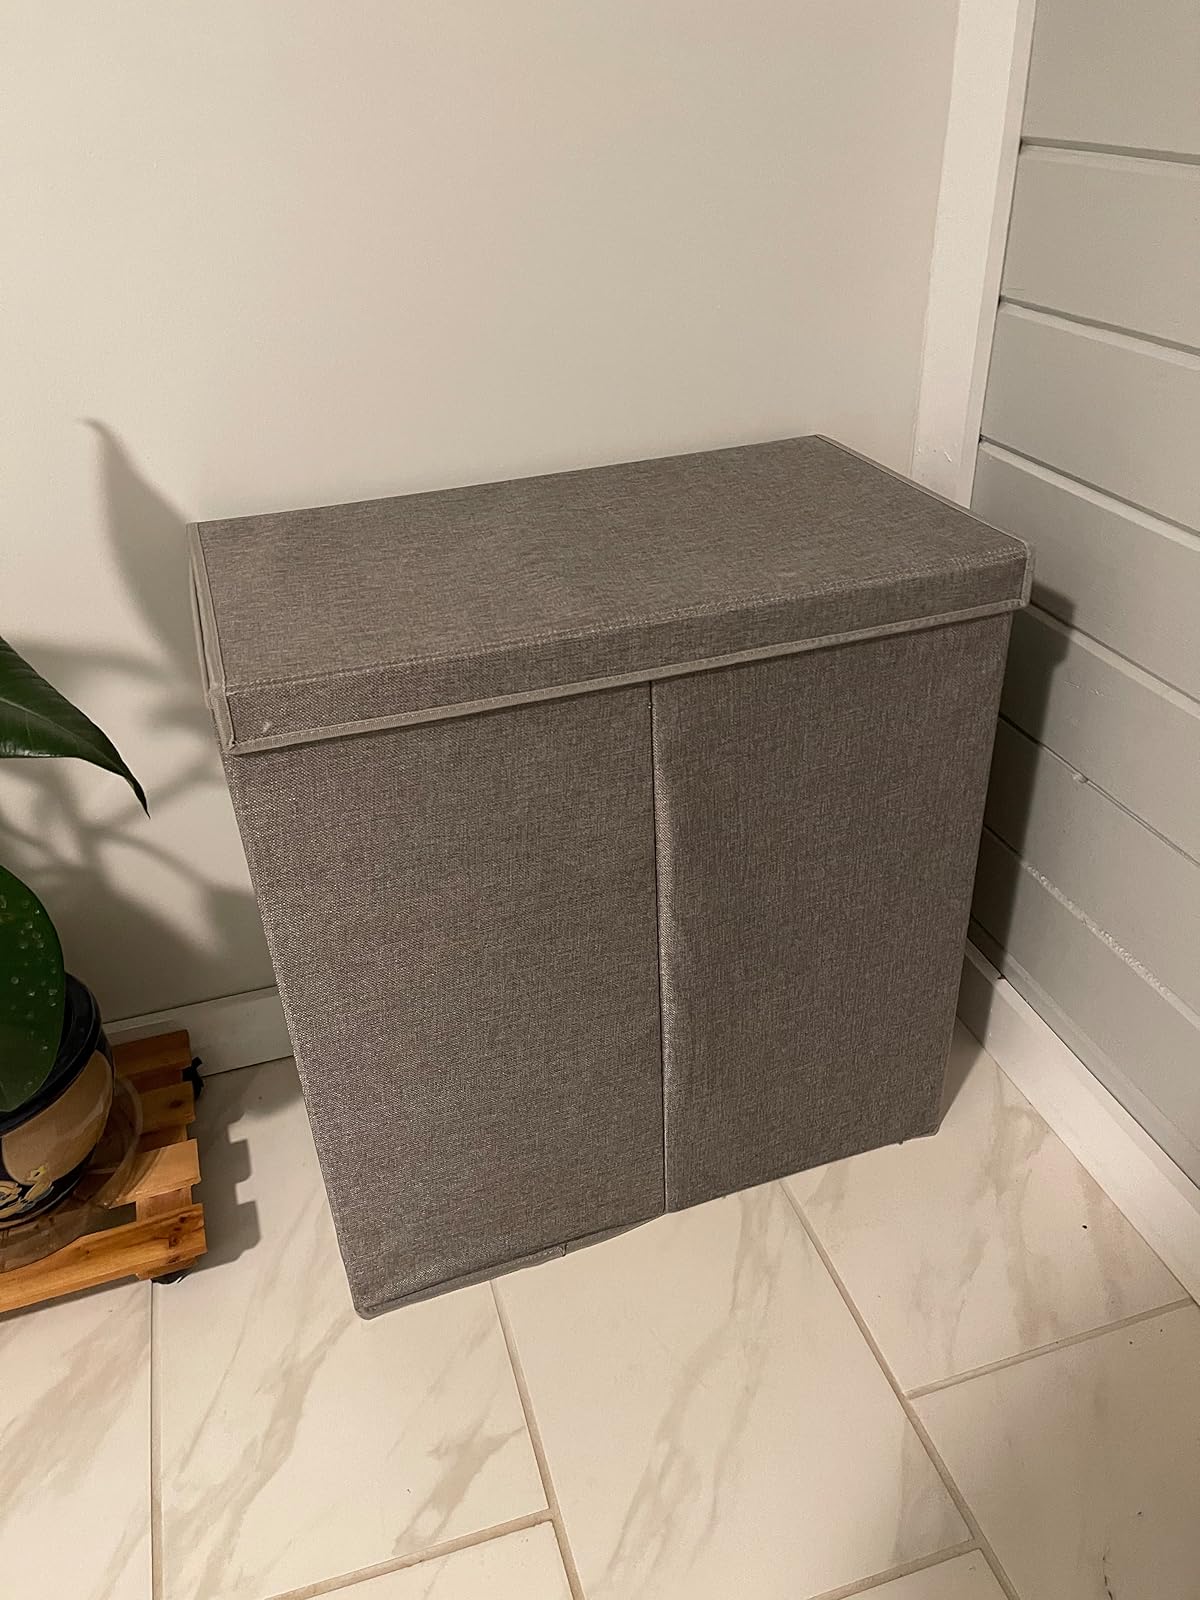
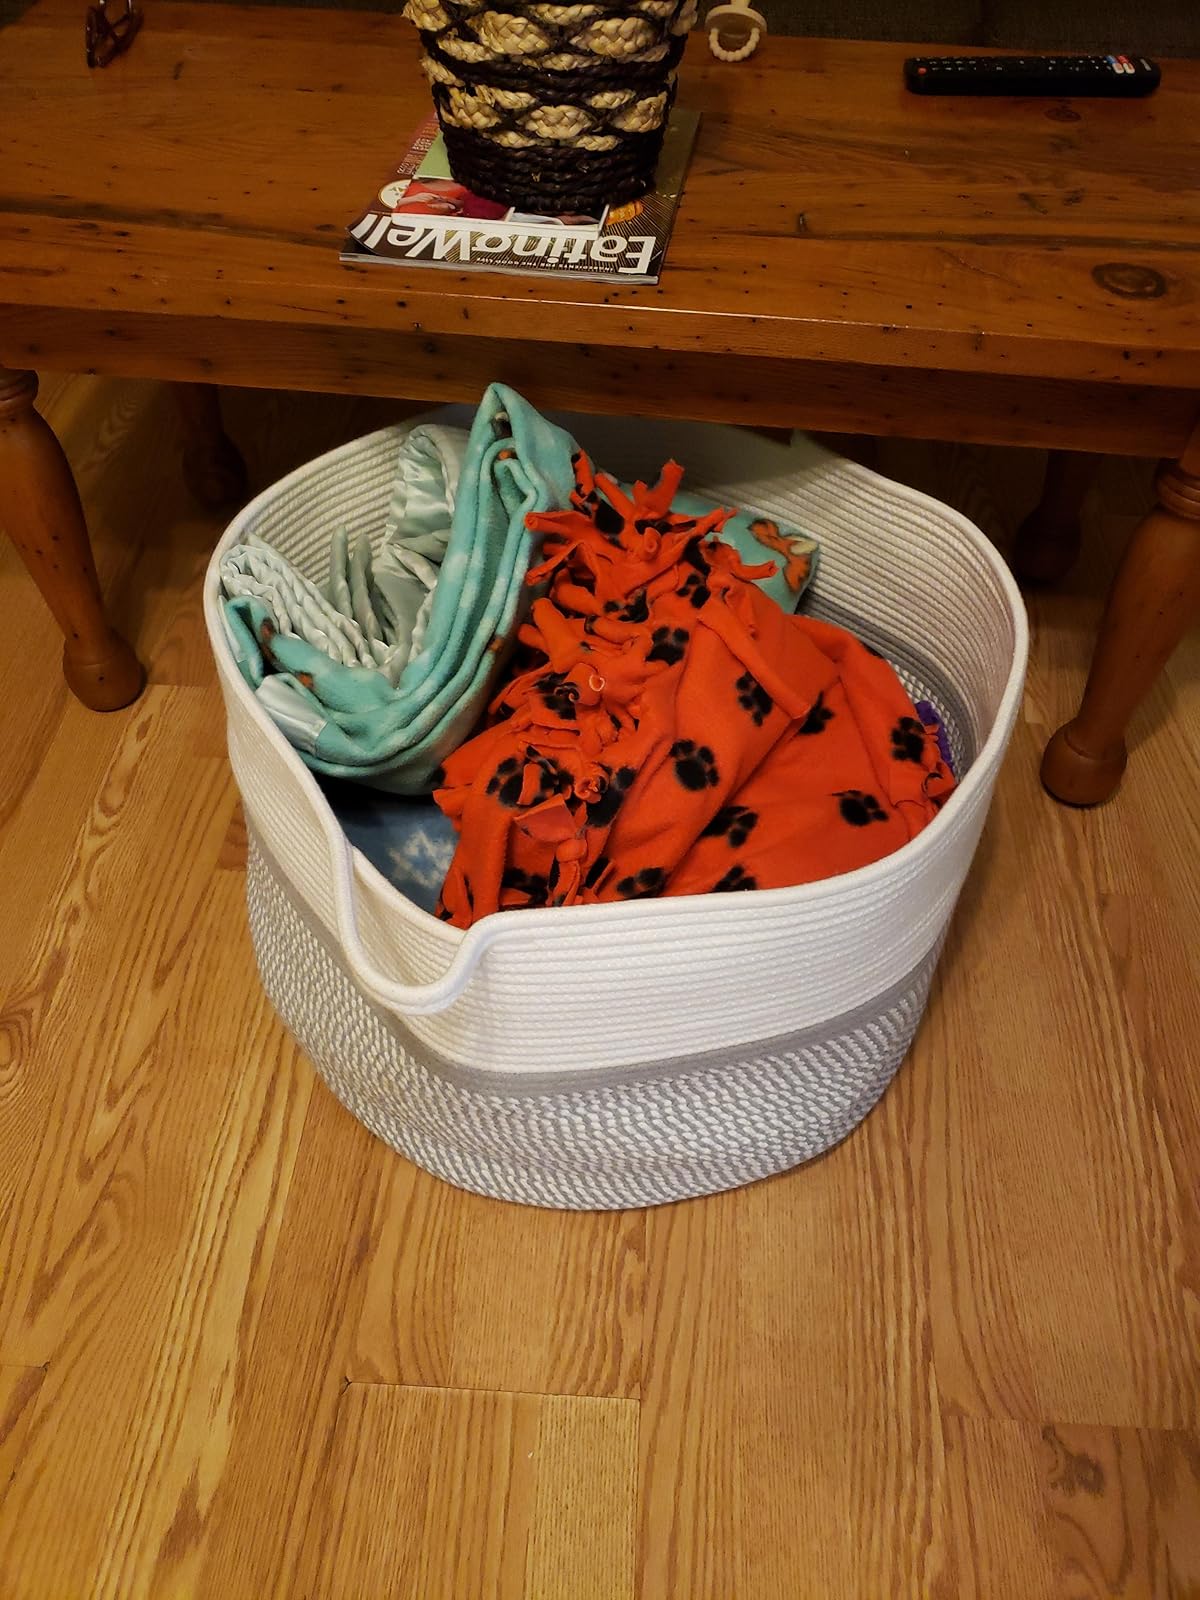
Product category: items_hamper
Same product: no